James MacLachlan

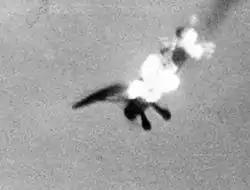
One of MacLachlan's victories recorded on his gun camera, 29 June 1943.

MacLachlan departed Liverpool for Canada aboard the RMS "Queen Elizabeth" in a heavily guarded convoy and arrived in Halifax, Nova Scotia on 17 October 1942. He travelled to Montreal on 24 October where he was met by reporters and photographers to publicise the event before moving to New York City that night. From New York he went to Washington, D.C., on 28 October where he received orders from the RAF delegation. MacLachlan was to teach British officer cadets in American flying schools "RAF General Service Regulations" to prepare them for when they entered an OTU in Britain. Maxwell Air Force Base in Montgomery, Alabama was designated as his headquarters but MacLachlan was based at Eglin Air Force Base initially. His post necessitated trips to the Craig Air Force Base near Selma, Alabama.